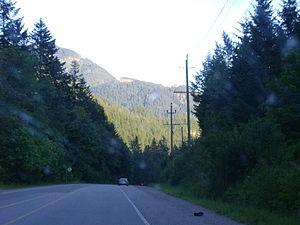
La route 1 de Colombie-Britannique est une route majeure de la Colombie-Britannique, province de l'Ouest canadien. Elle est la principale route connectrice de tout le sud de la province, connectant la grande région de Vancouver au reste du pays vers l'Est. Elle connecte également Vancouver et l'Île de Vancouver à Victoria, la capitale.